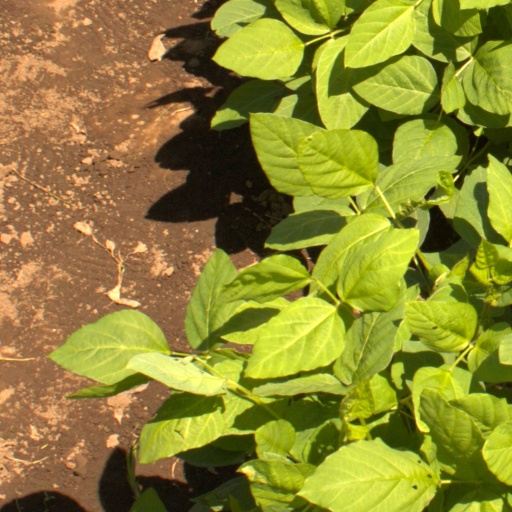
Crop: soybean